Robert le diable

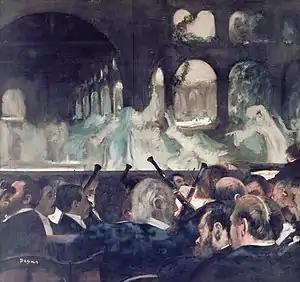
Degas: "Ballet of the Nuns" from Act 3 of "Robert le diable" (1876 version)

The plot of the opera has been often cut or rearranged in various productions. The outline given below follows the description given in "The New Grove Dictionary of Opera" (1992).